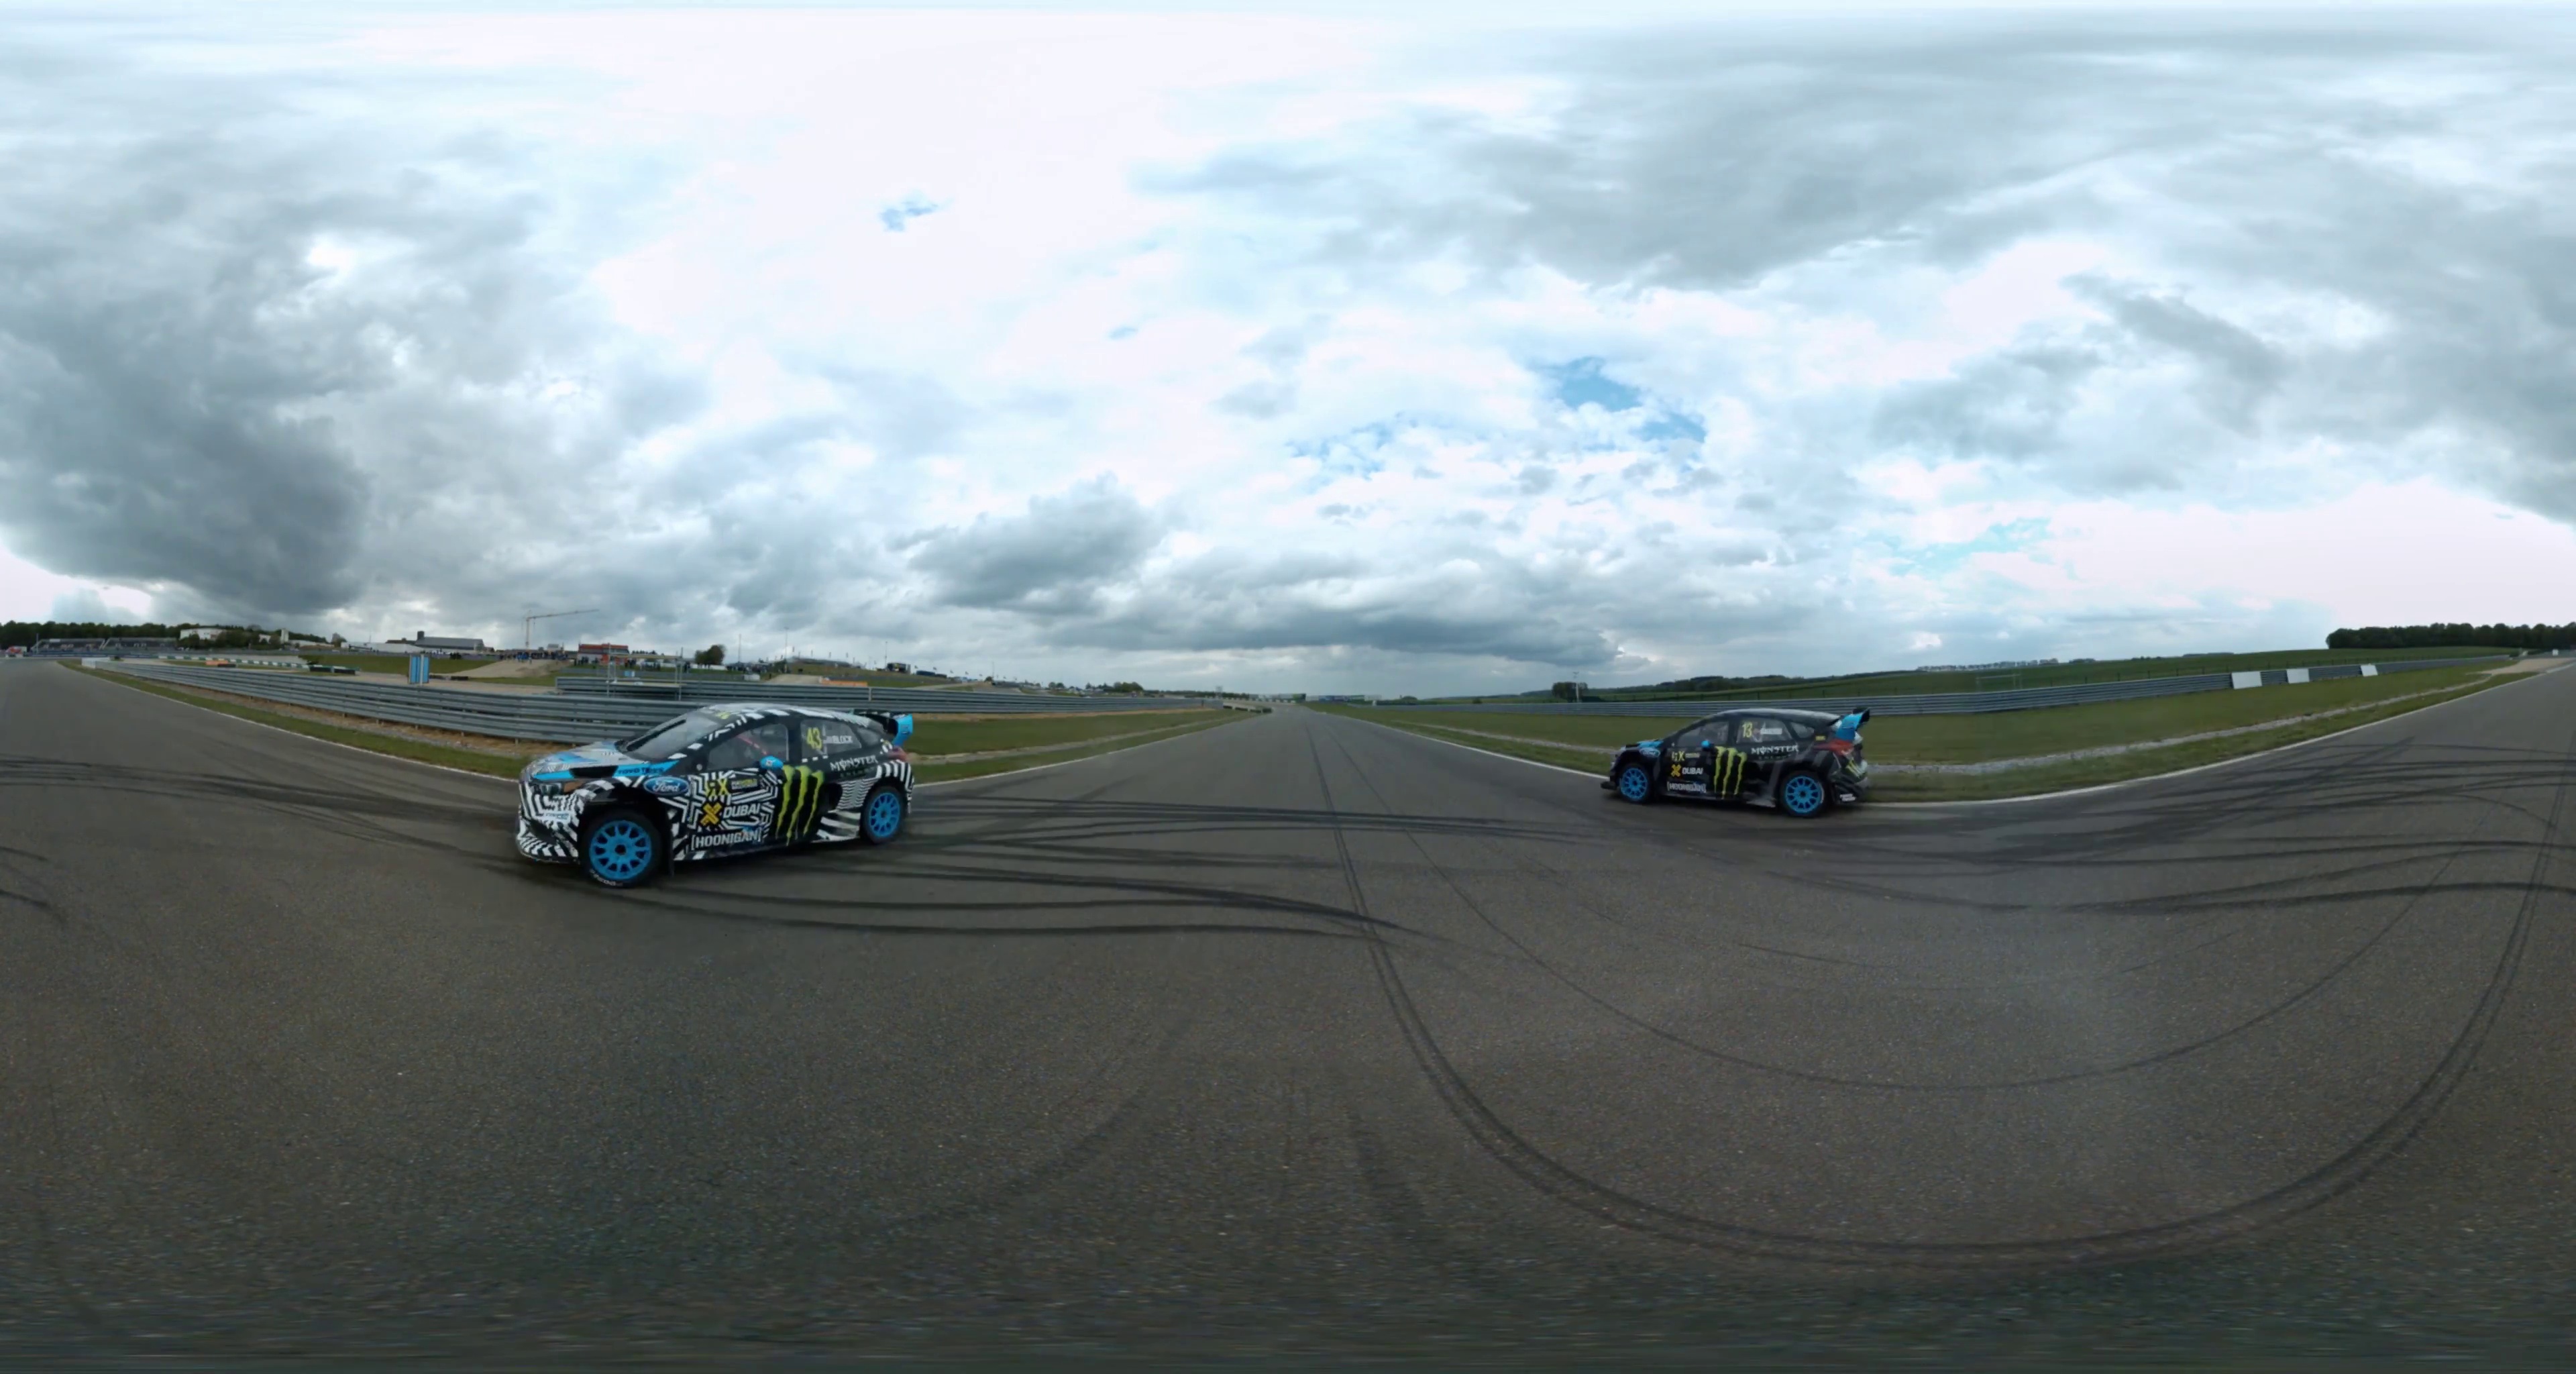
Referred object: Blue and white racing car

Referred object: turn left to see the blue-and-black rally car with blue wheels

Referred object: the car opposite the rally car on the left